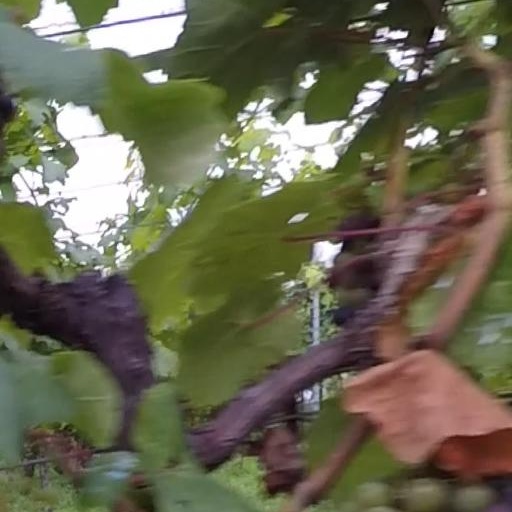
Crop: grape